Pathapatnam

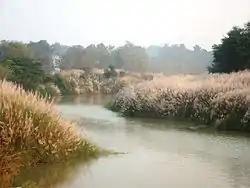
Pathapatnam is located on the banks of Mahendratanaya River

Pathapatnam is a town in Srikakulam district of the Indian state of Andhra Pradesh. It is located in Pathapatnam mandal of Tekkali revenue division. Telugu is the major spoken language in the town and in entire mandal. Pathapatnam is located on the border of Srikakulam district of Andhra Pradesh and Gajapati district of Odisha. Parlakhemundi, the headquarters of Gajapati District, can be considered as twin town of Pathapatnam because of its close proximity. It is located around 65 km from srikakulam. It was the old capital of Paralakhemundi Gajapati Maharajah of his erstwhile kingdom.